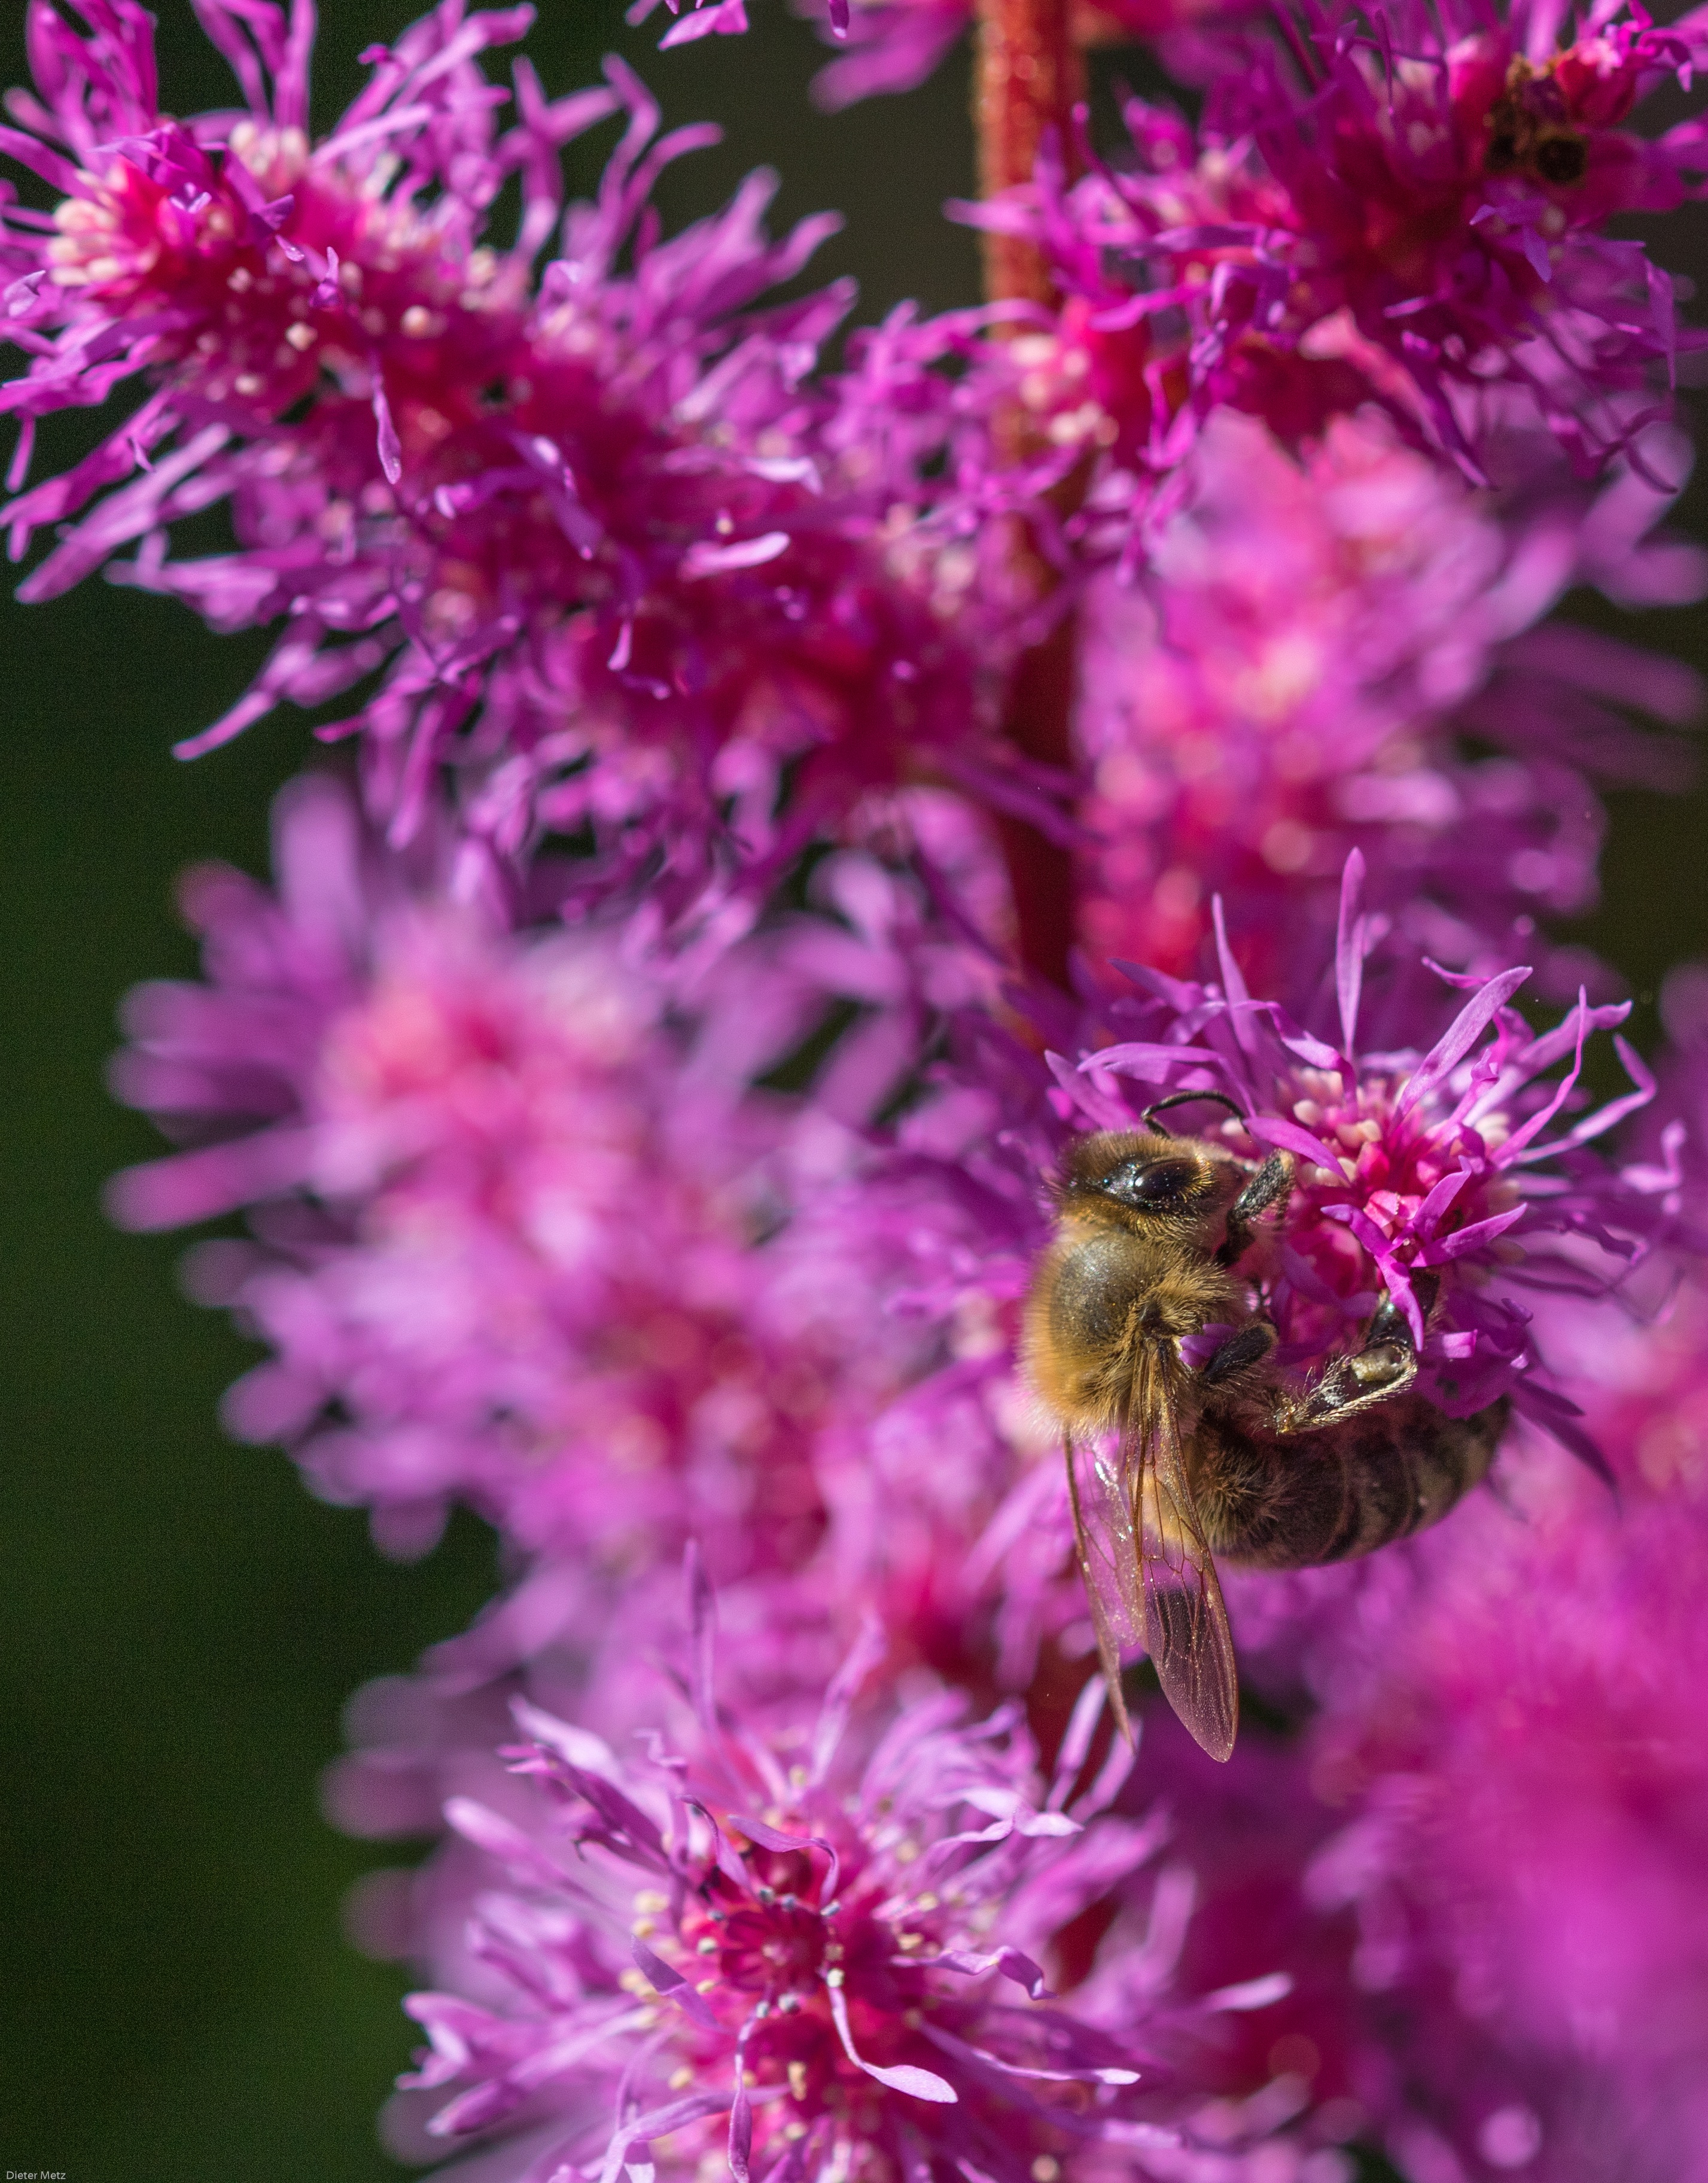
blossom, plant, flower, pollen, red, insect, close, flora, invertebrate, wildflower, bee, bumblebee, nectar, macro photography, astilbe, flowering plant, honey bee, pollinator, prachtspiere, garden astilbe, land plant, membrane winged insect